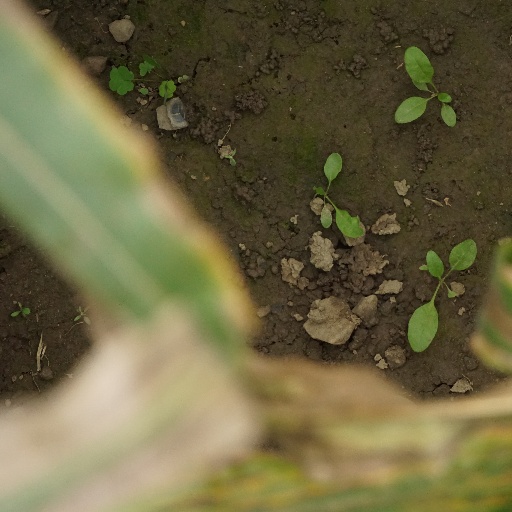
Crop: maize; corn